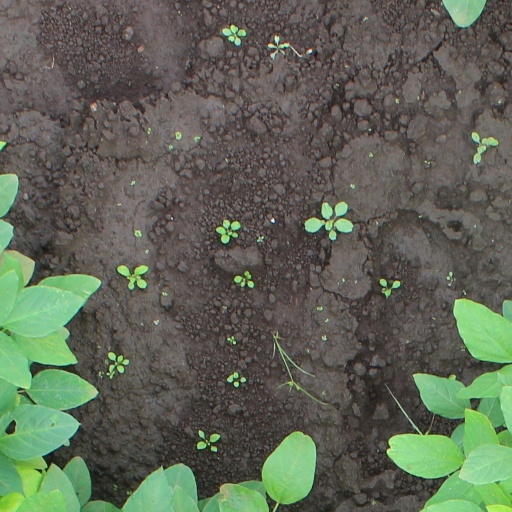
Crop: soybean